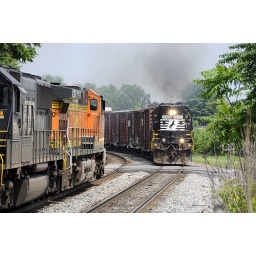
A westbound local meets an eastbound road freight at Fostoria, Ohio, in clear view of the railroadfan.com spring meet.